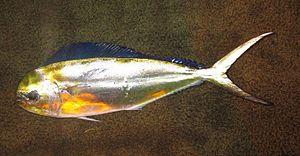
La Petite dorade coryphène est un poisson de la famille des Coryphaenidae. Elle est de plus petite taille et moins répandue que Coryphaena hippurus. Elle est également appelée coryphène dauphin.
Voici une liste des poissons marins présents dans l'océan Atlantique.
"Les coryphènes ou dorades tropicales forment le seul genre de poissons de la famille des Coryphaenidae. Ces coryphènes sont également appelées poisson-dauphin ou dauphin de la même manière qu'en anglais pour qui le nom vernaculaire traditionnel est dolphin-fish ou ""dolphin dorado"". Ces poissons sont réputés pour leur chair.